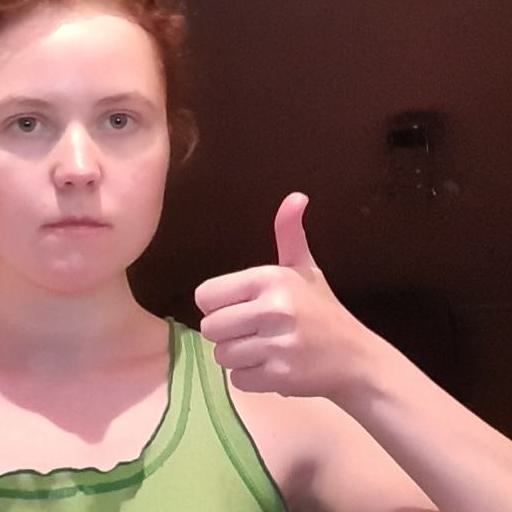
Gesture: like